Christophe Ohrel

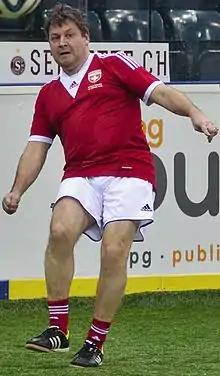
Ohrel in 2014

Christophe Ohrel (born 7 April 1968) is a Swiss former professional footballer who played as a defender.